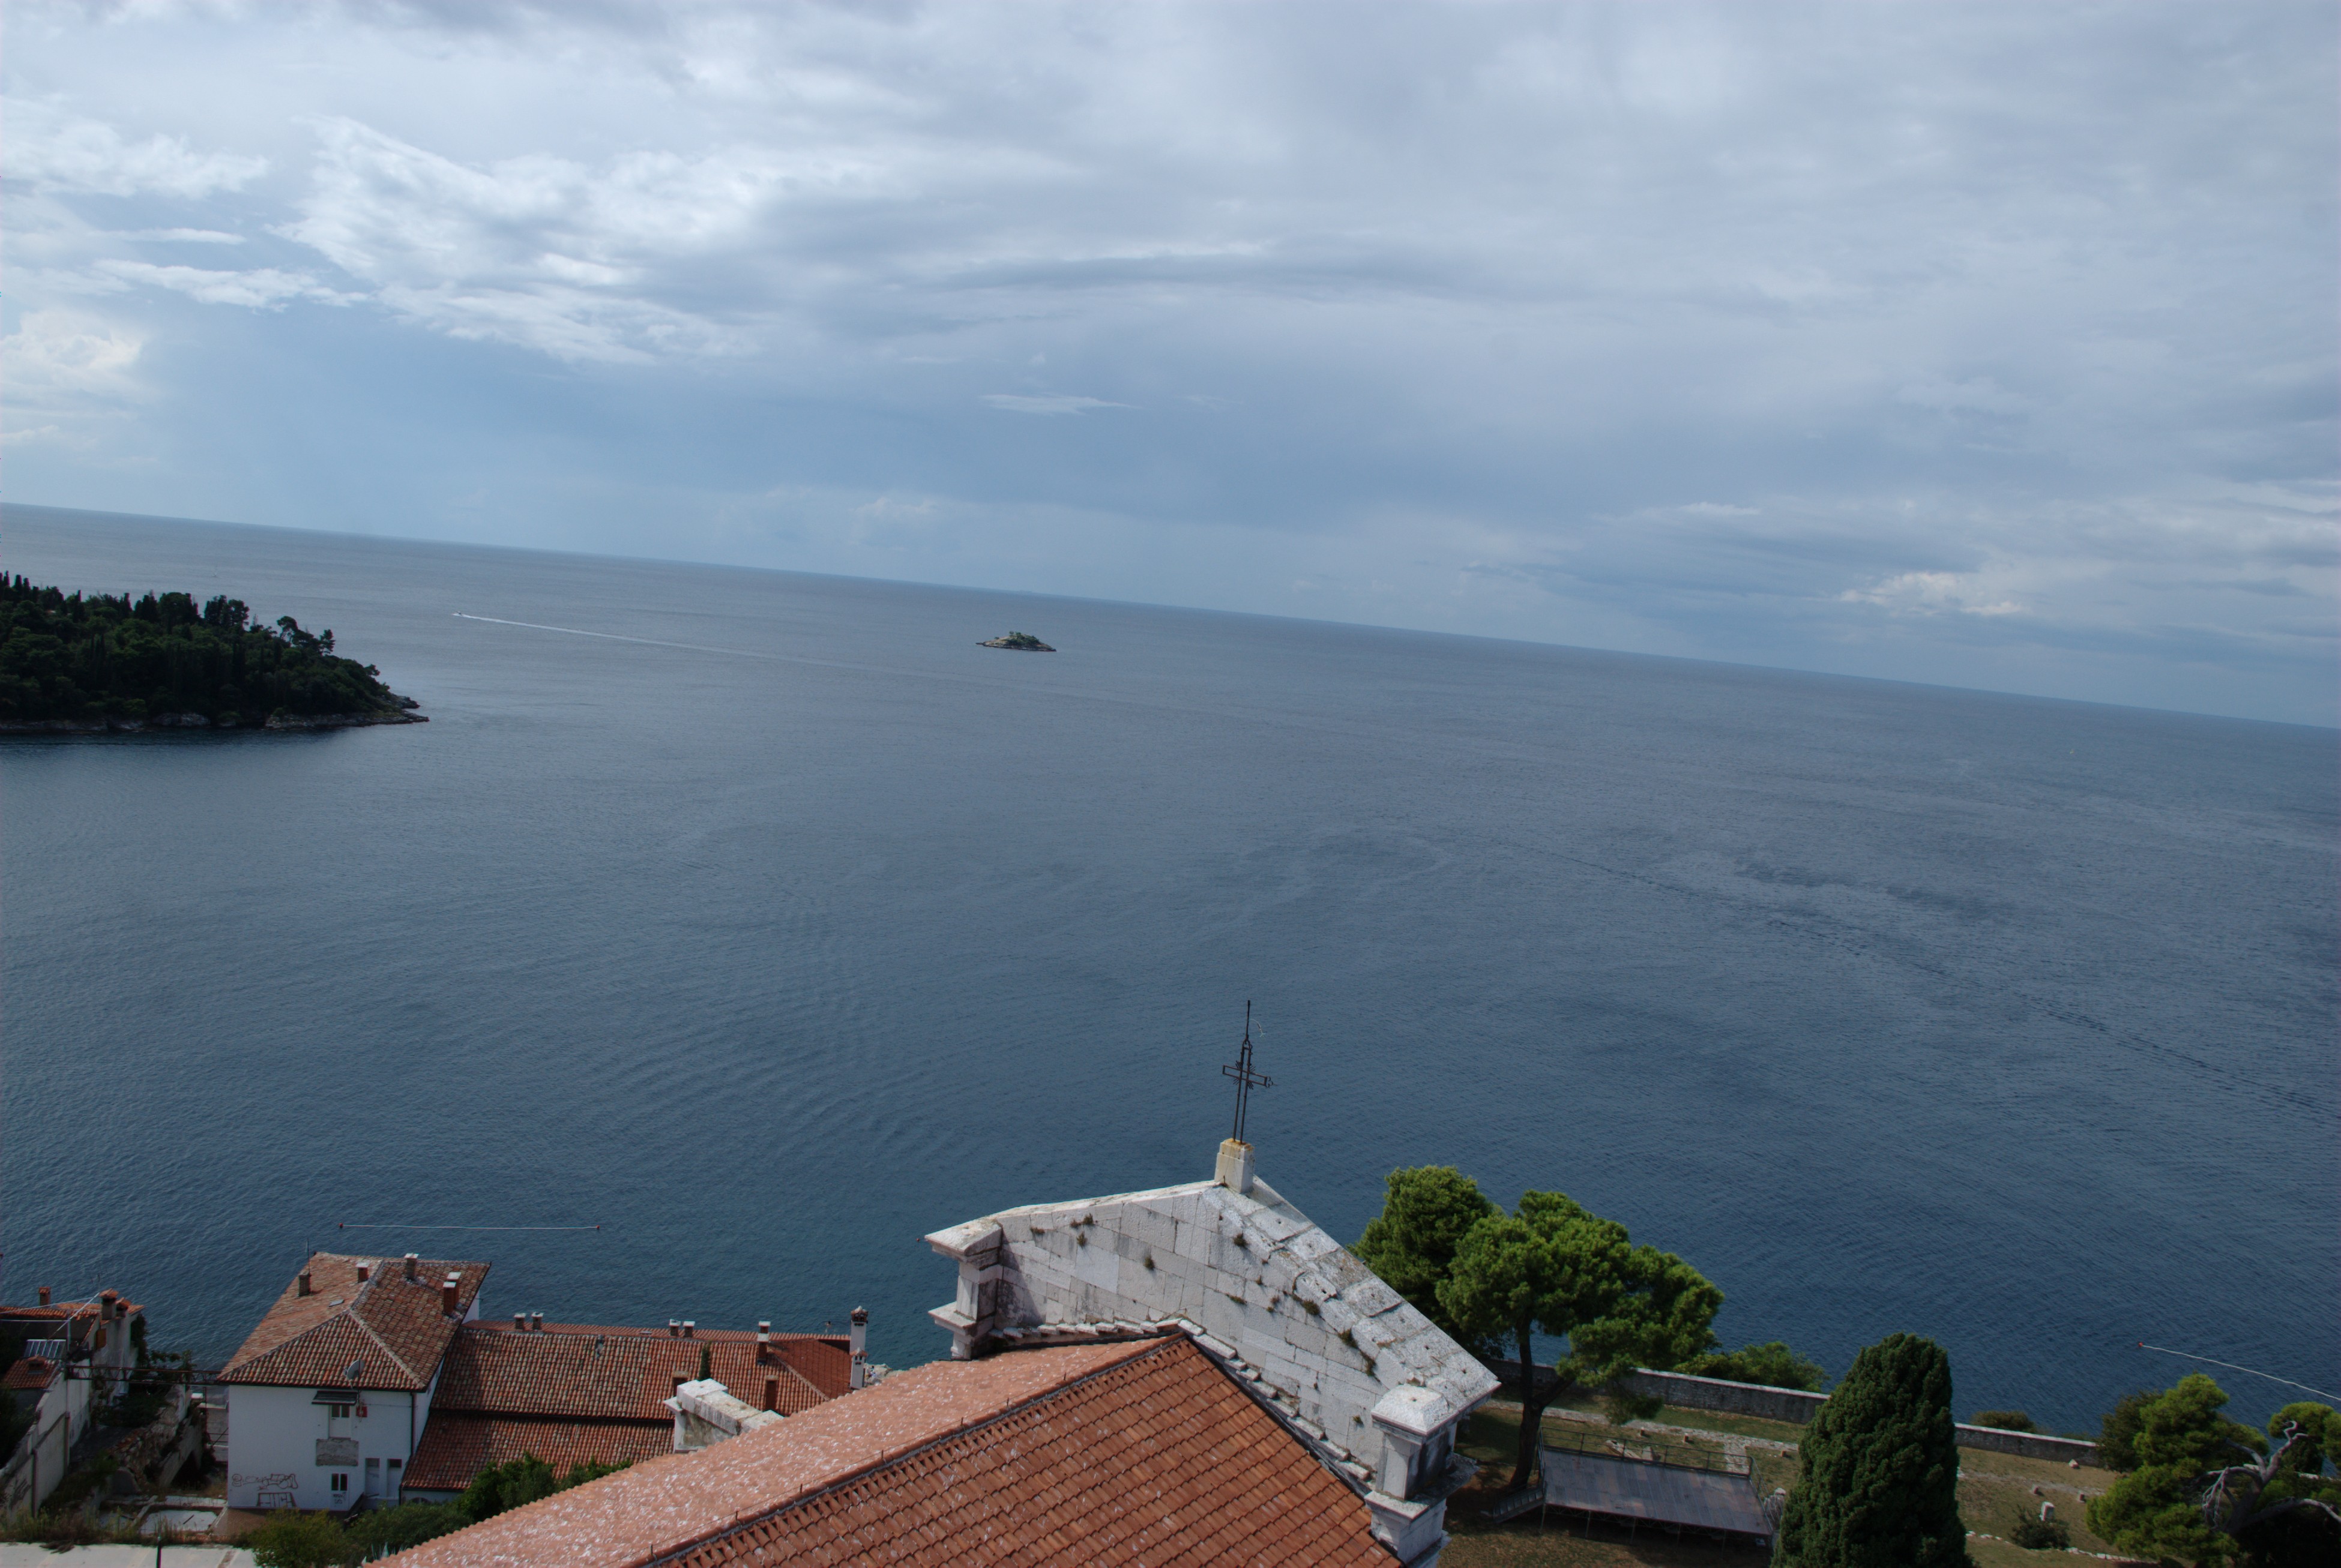
sea, coast, ocean, horizon, mountain, cloud, shore, lake, town, city, cityscape, vacation, cliff, europe, cove, tower, bay, reservoir, nikon, terrain, croatia, d80, istria, mywinners, cape, anawesomeshot, adriatic, nikond80, rovigno, rovinj, jadran, istra, landform